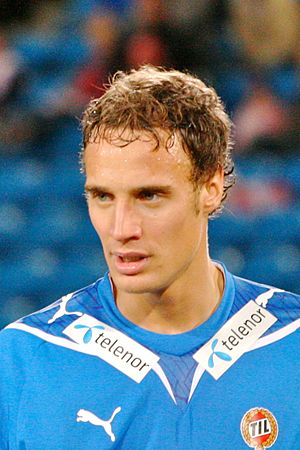
Tore Reginiussen
Tore Reginiussen er en norsk forsvarsspiller, der spiller for Rosenborg BK i Tippeligaen.